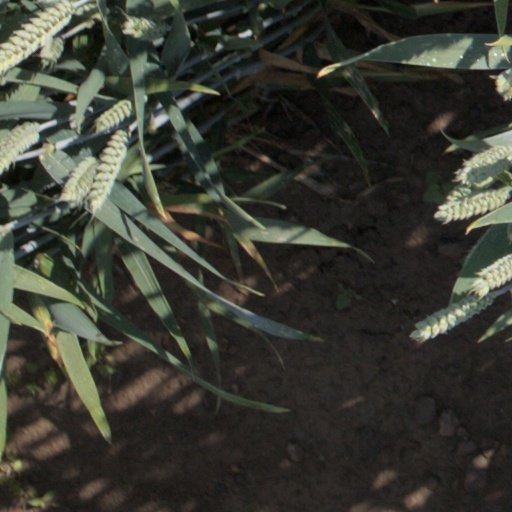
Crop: wheat